Professional wrestling

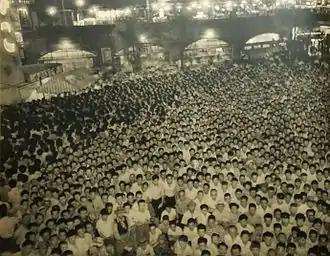
A crowd gathers to watch a Rikidōzan match in 1955

In Mexico, professional wrestling in Mexico, or Lucha libre, places less emphasis on narrative development. Mexican professional wrestling tradition repeats very usually brutal tactics, specially more aerial holds than professional wrestlers in the U.S. who, more often, rely on power moves and strikes to subdue their opponents. The difference in styles is due to the independent evolution of the sport in Mexico beginning in the 1930s and the fact that wrestlers in the cruiserweight division are often the most popular wrestlers in Mexican lucha libre. Wrestlers often execute high flying moves characteristic of lucha libre by utilizing the wrestling ring's ropes to catapult themselves towards their opponents, using intricate combinations in rapid-fire succession, and applying complex submission holds. Lucha libre is also known for its tag team wrestling matches, in which the teams are often made up of three members, instead of two as is common in the U.S.